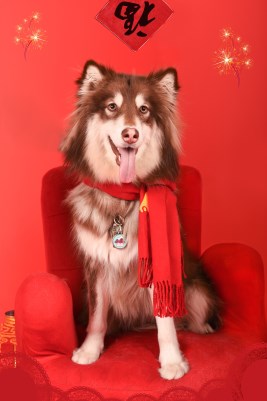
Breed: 1324-n000004-malamute